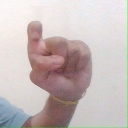
अक्षर: इ